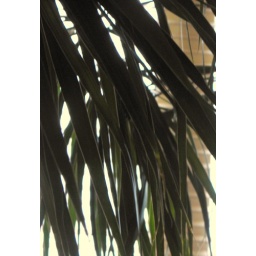
Mt favourite tree in front of the window in close up